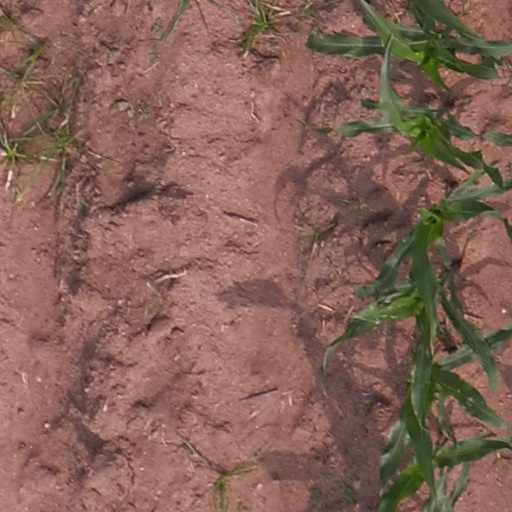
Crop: maize; corn